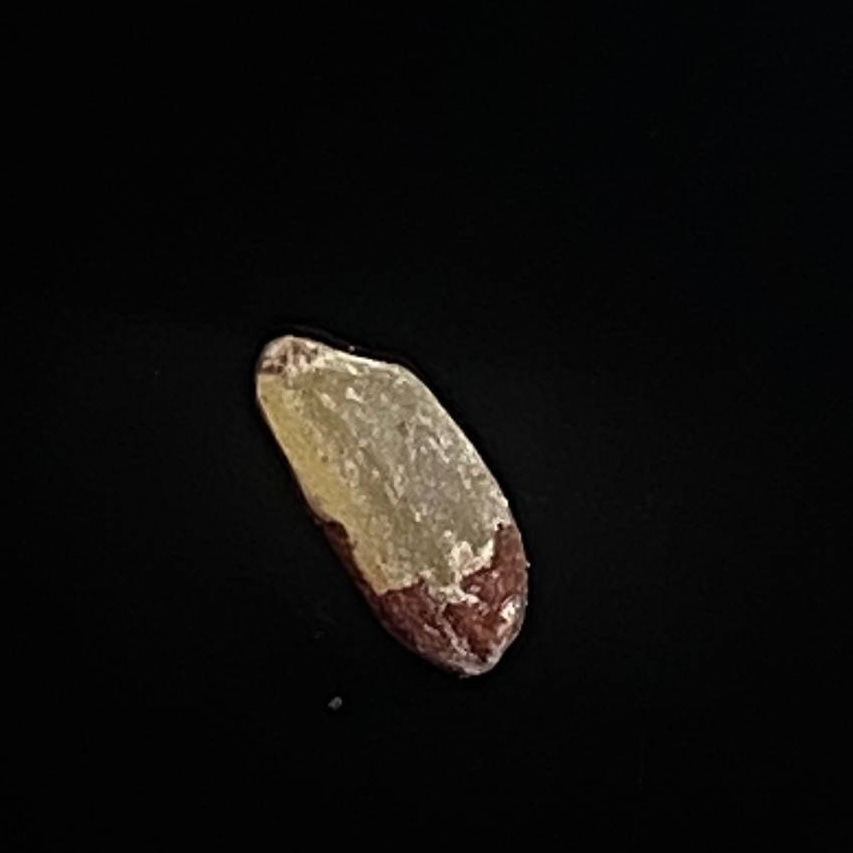
Rice variety: Amon